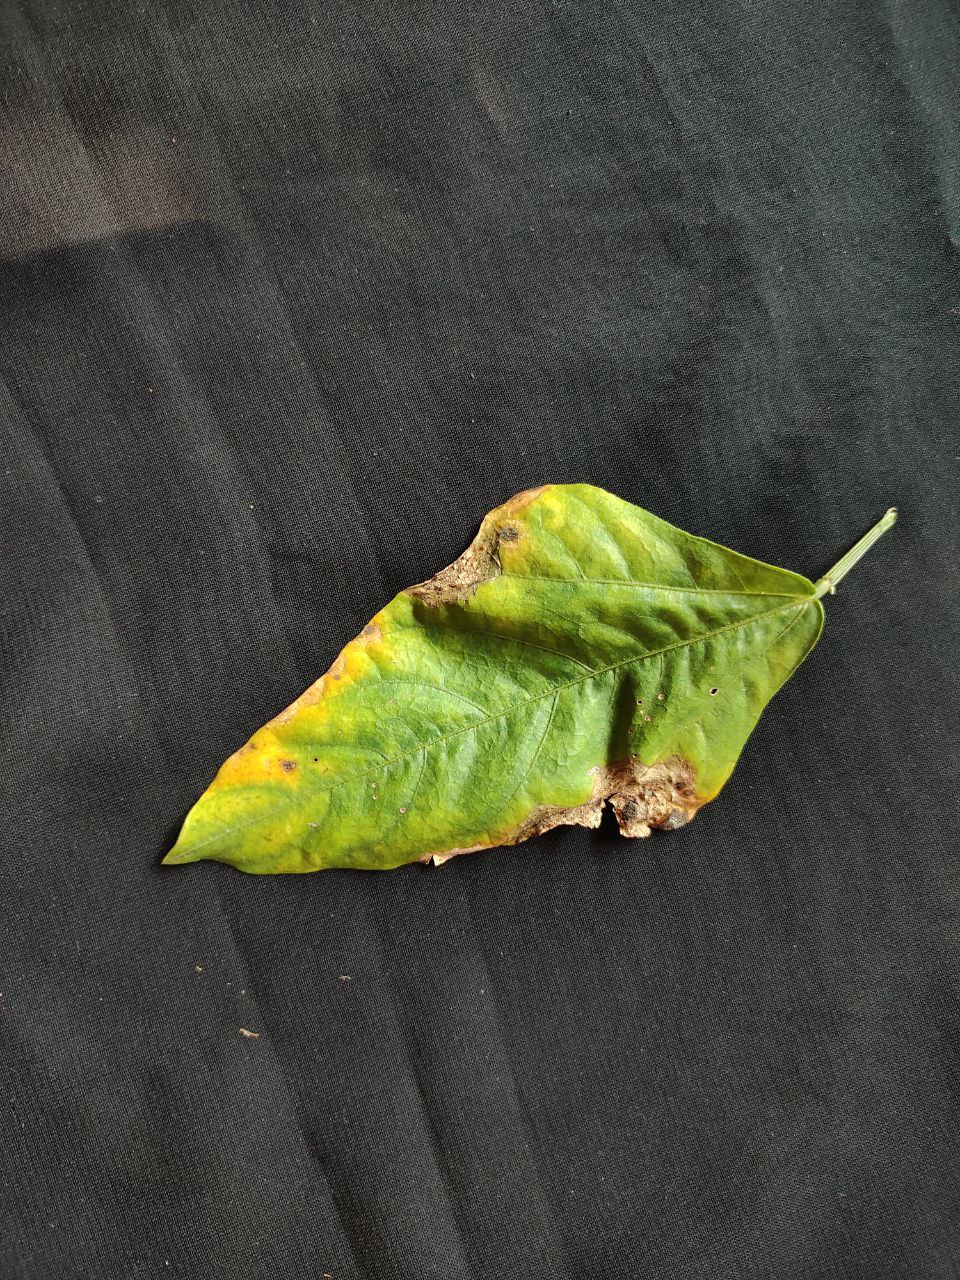
Crop: cowpea
Leaf condition: Bacterial wilt